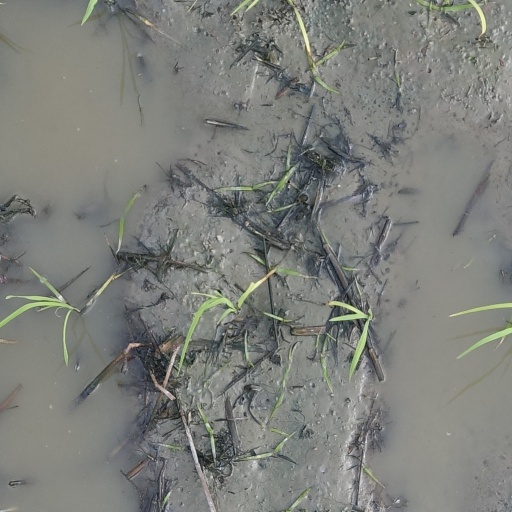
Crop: rice